List of Finnish football champions

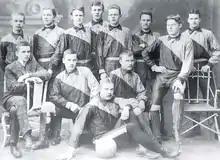
PUS in 1909, the second Finnish football champions.

The association football champions of Finland are the winners of the highest league in Finnish football, which is currently the Veikkausliiga . It has been played since 1990. The first 21 championship titles were decided with cup competition. From 1930 to 1989 the highest division was known as Mestaruussarja. Veikkausliiga seasons 1990 and 1991 were played under the name "Futisliiga".